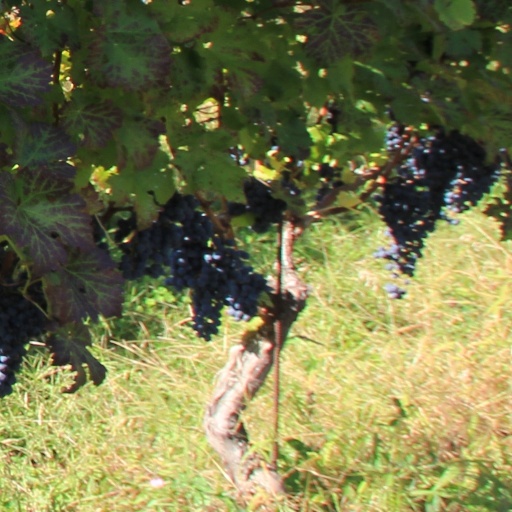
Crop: grape